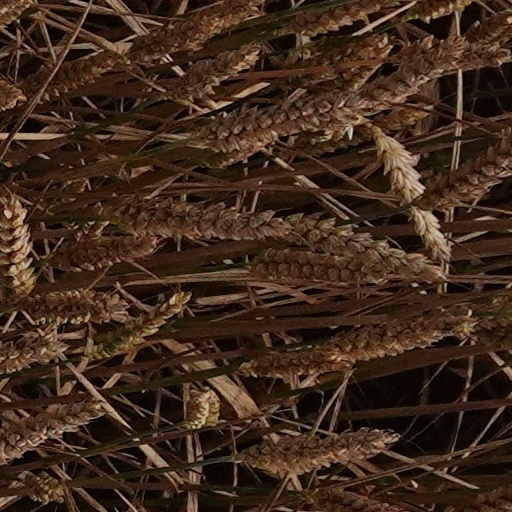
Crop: wheat